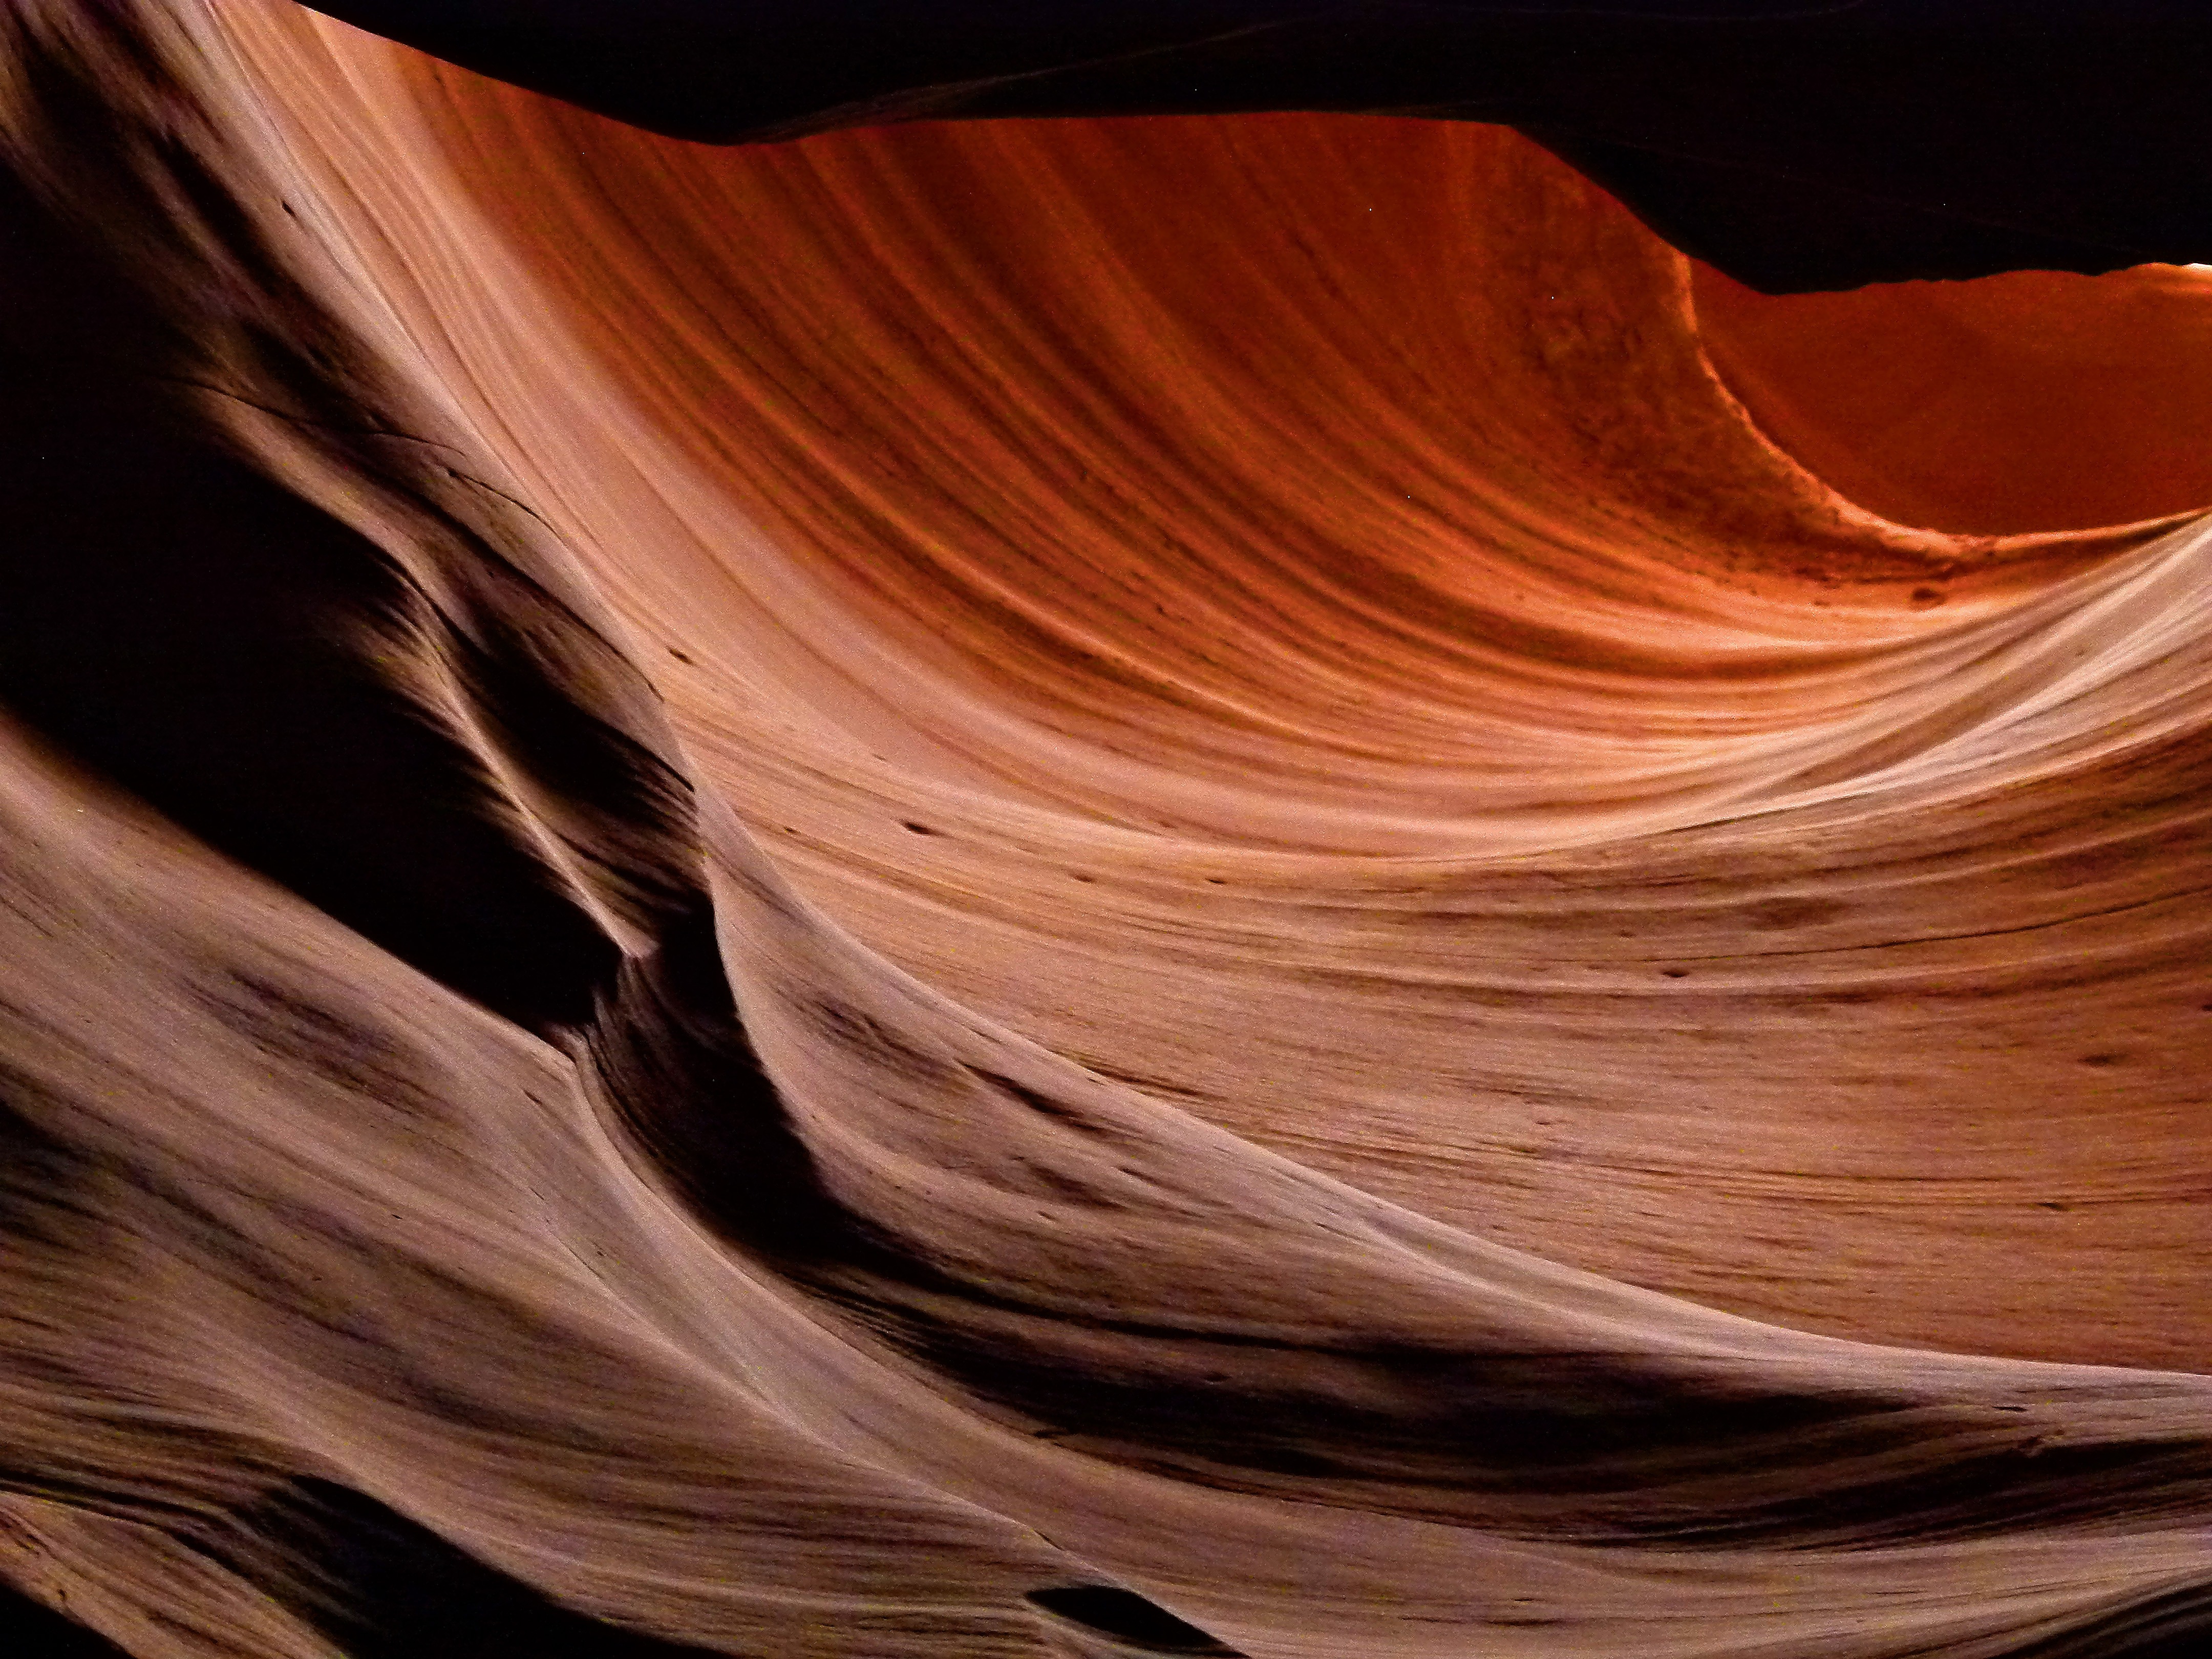
nature, wing, light, wood, sunlight, leaf, desert, wave, flower, petal, sandstone, red, color, scenery, usa, brown, canyon, page, antelope, erosion, arizona, close up, rocks, upper, tourist attraction, slot, macro photography, sand stone, computer wallpaper